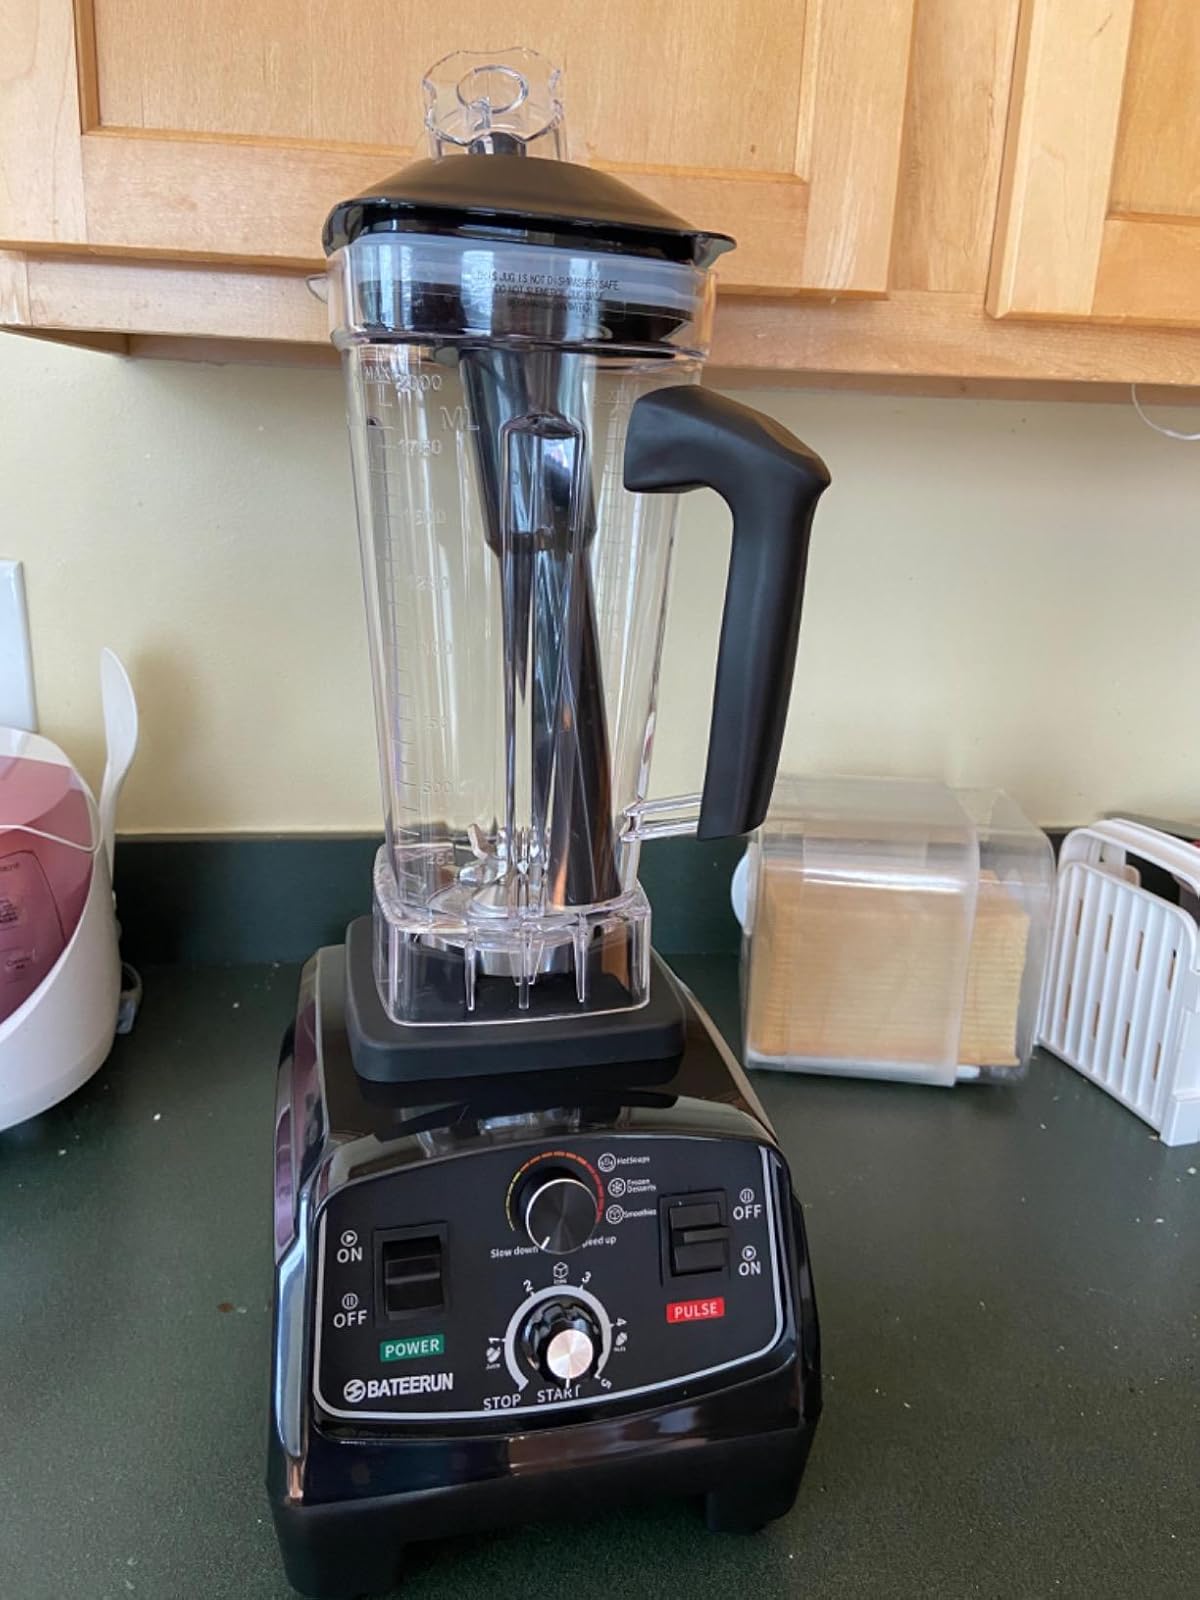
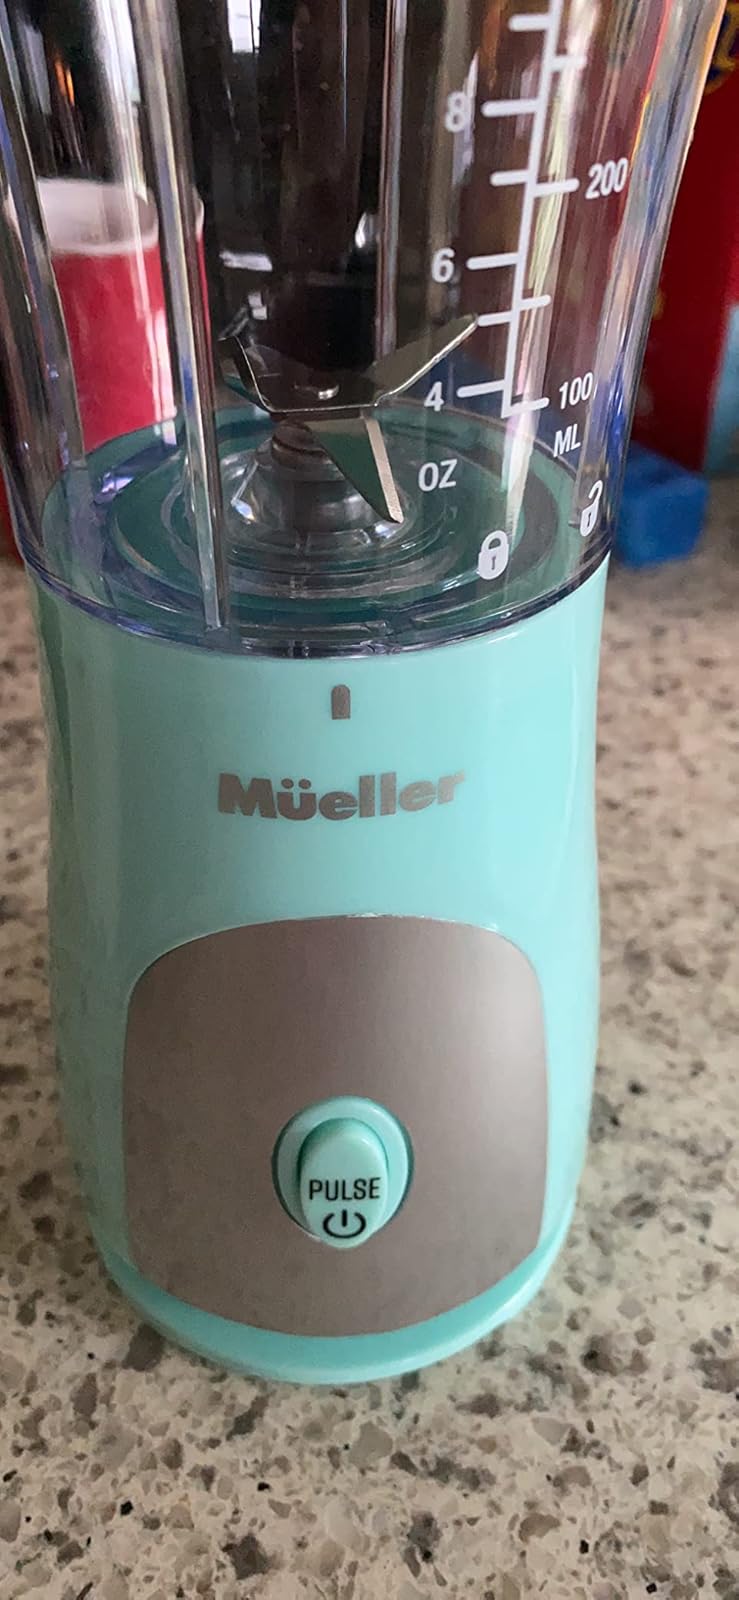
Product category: items_blender
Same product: no